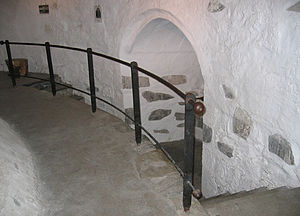
Munkholmen / Historie / Statsfængsel (1680–1850)
Her sad Griffenfeld som fange fra 1680-1698.
Munkholmen er en lille ø på 13 hektar som ligger ca. 2 km udenfor Trondheim centrum i Trondheimsfjorden.